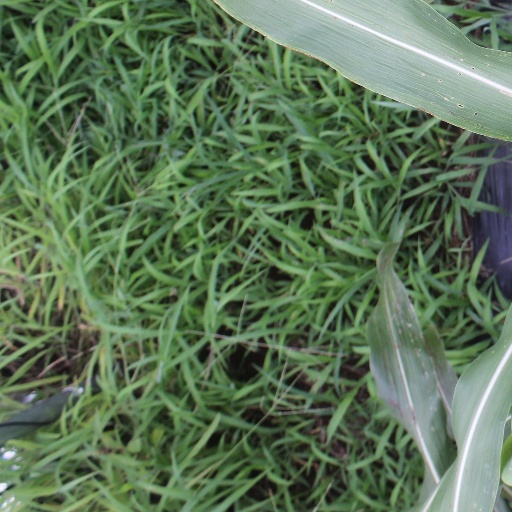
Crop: sorghum